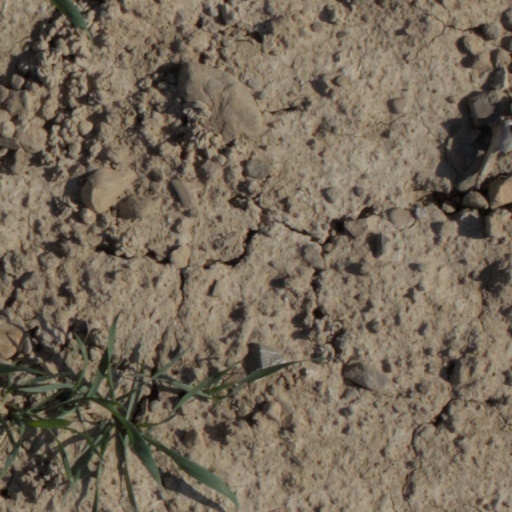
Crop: wheat